Sports in Vancouver

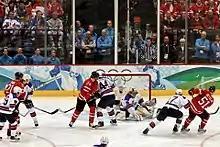
Ice hockey game between the Canadian and US men's national teams during the 2010 Winter Olympics in Vancouver

The Vancouver area has also hosted multiple BC Games amateur sports events. The Slam City Jam skateboarding championship was held in Vancouver from 1994 to 2005, and was set to return in 2008. Upcoming events include the 2008 World Ultimate and Guts Championship and the 2009 World Police and Fire Games.